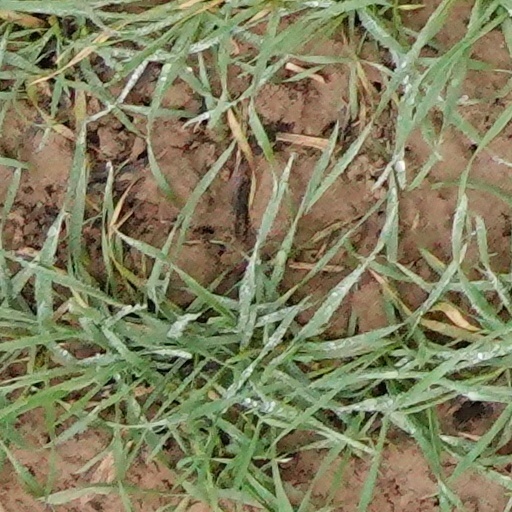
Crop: wheat